Andrew Strauss

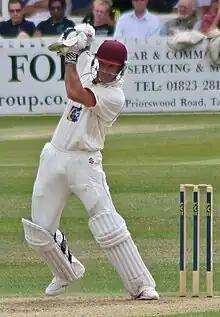
Strauss batting for Somerset against the touring Indians in July 2011

In England's opening match of the ICC World cup 2011 against Netherlands, Andrew Strauss hit a better than run-a-ball 88 to get England off to a good start and help them clinch a 6 wicket victory. He maintained this good form the next game, scoring an impressive 158 off 145 chasing an imposing 339 which hosts India had set them. The match ended in a thrilling tie.